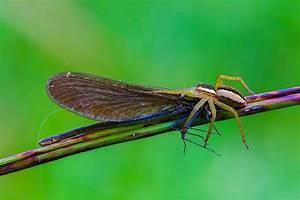
spider